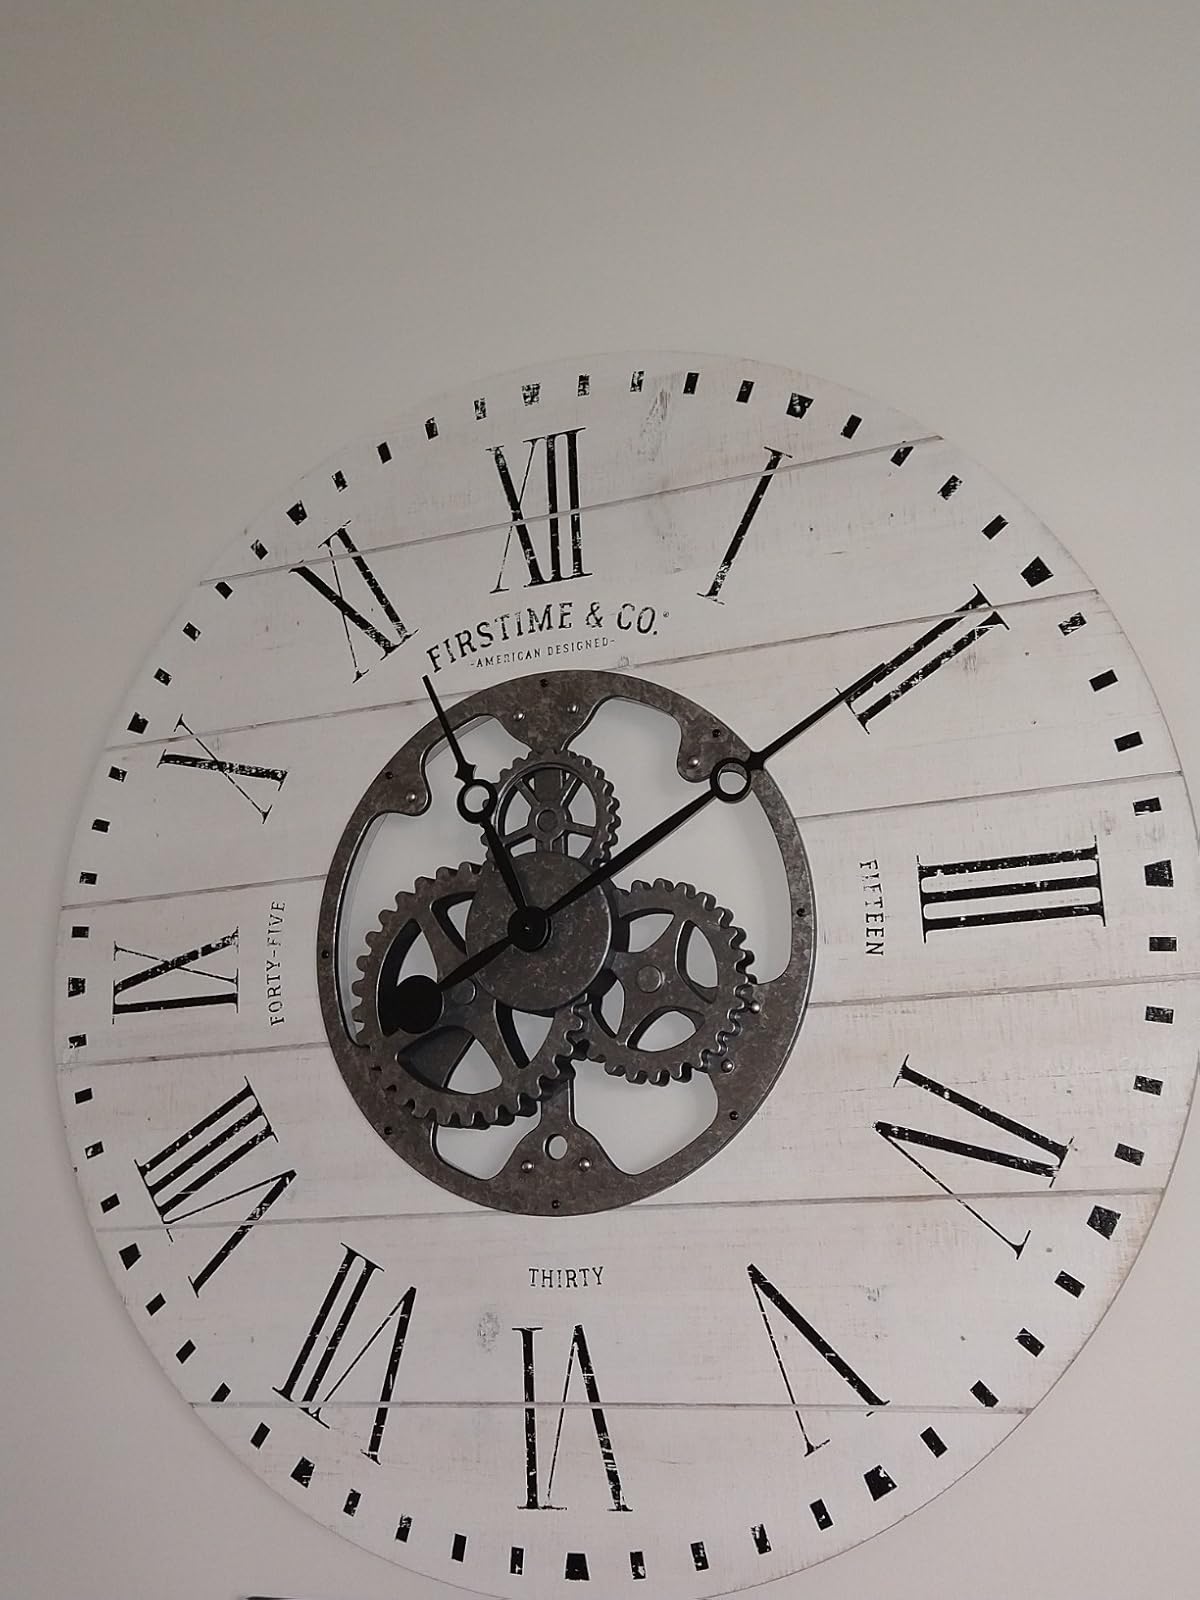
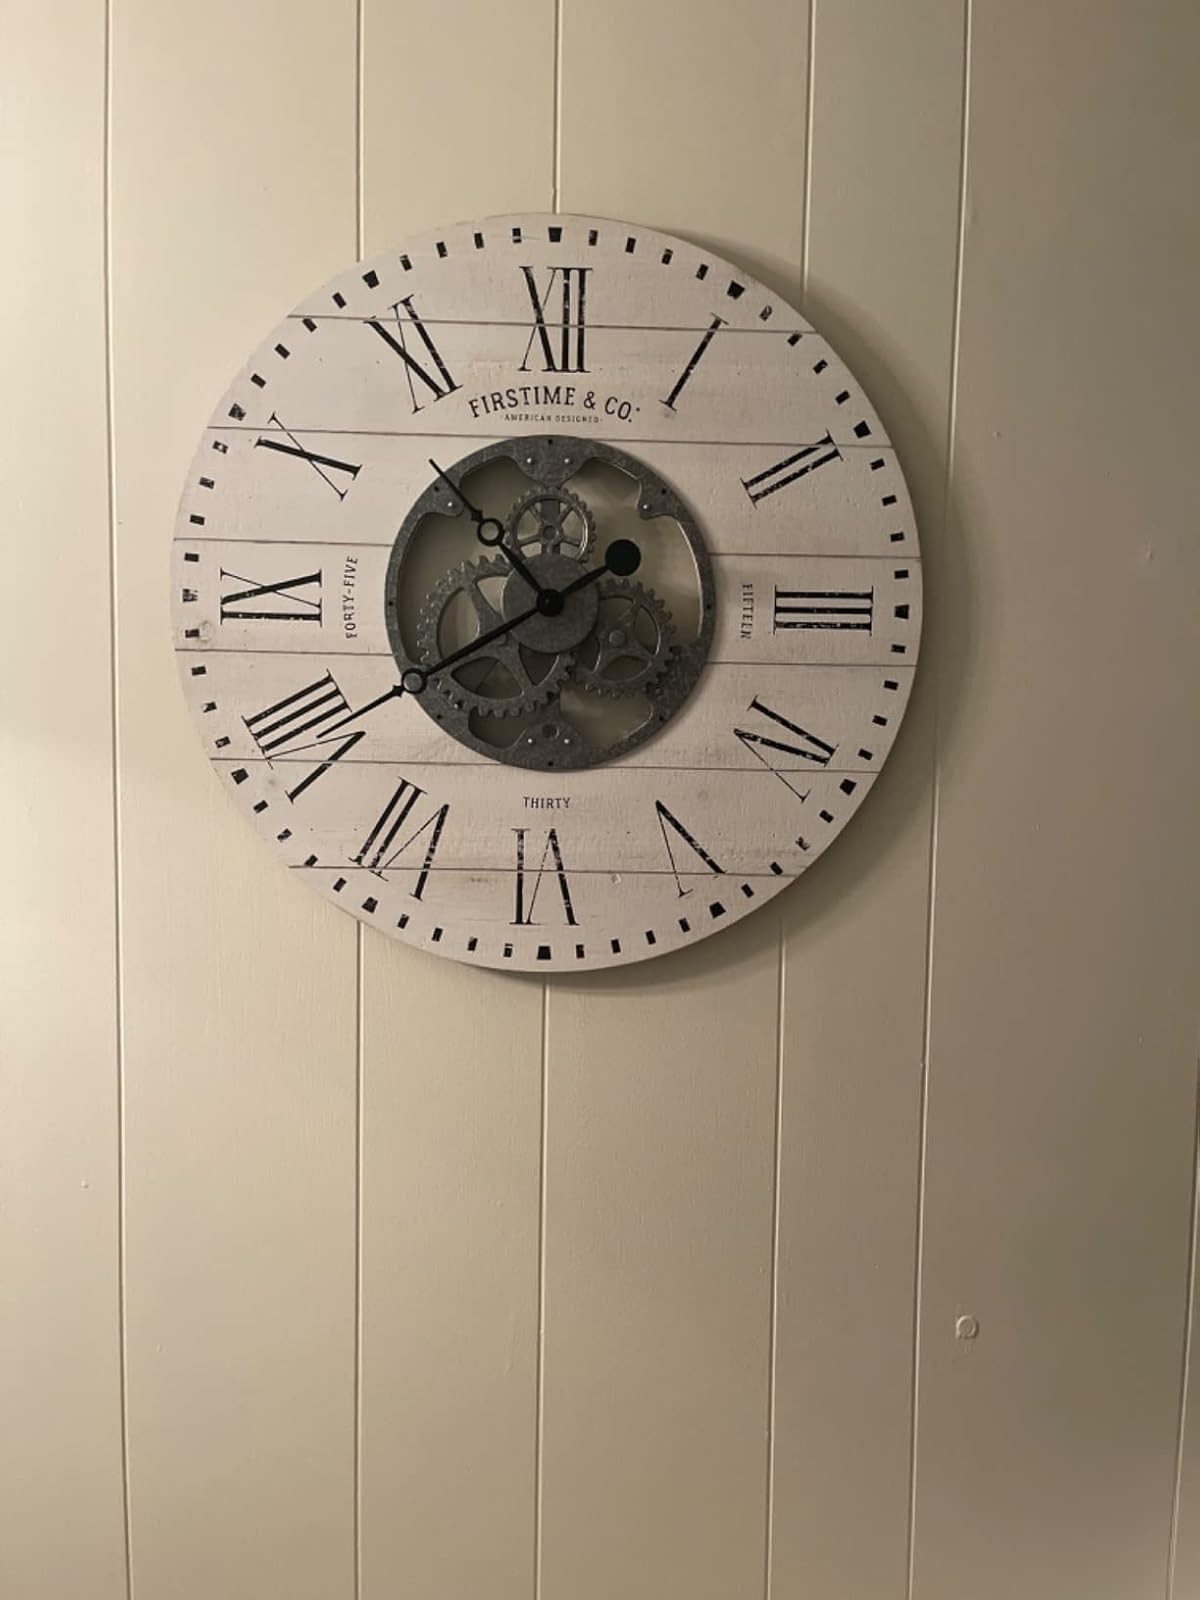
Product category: clock
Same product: yes